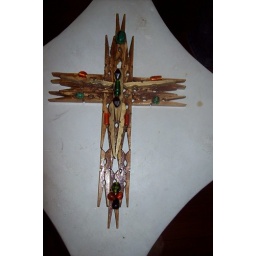
Handmade wooden cross decorated with Christ in center, green, orange and purple glass beads.